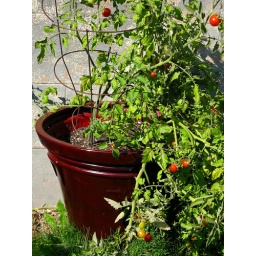
Single pot of tomatoes by a door